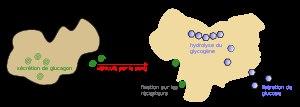
La régulation de la glycémie est le processus de régulation par lequel le taux de glucose dans le sang, dit glycémie, est maintenu proche d'une valeur bénéfique pour l'organisme. Cette régulation fait partie des processus de maintien de l'homéostasie au sein de l'organisme. La glycémie à jeun normale chez l'homme est statistiquement comprise entre 0,80 et 1,26 g/L.